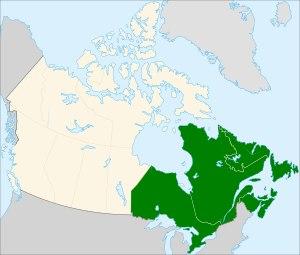
L'Est du Canada, également appelé les provinces de l'Est, est la région du Canada située à l'est du Manitoba comprenant les provinces de l'Ontario, du Québec, du Nouveau-Brunswick, de la Nouvelle-Écosse, de l'Île-du-Prince-Édouard et de Terre-Neuve-et-Labrador. En fait, le Québec et l'Ontario forment le Centre du Canada tandis que les autres provinces de l'Est forment les provinces de l'Atlantique. La région comprend la capitale du pays, Ottawa. Une autre définition de l'Est du Canada, utilisée notamment par La Presse canadienne, est la partie du Canada située à l'est de Thunder Bay en Ontario en incluant cette ville ; ce qui exclut une partie de l'Ouest de l'Ontario.